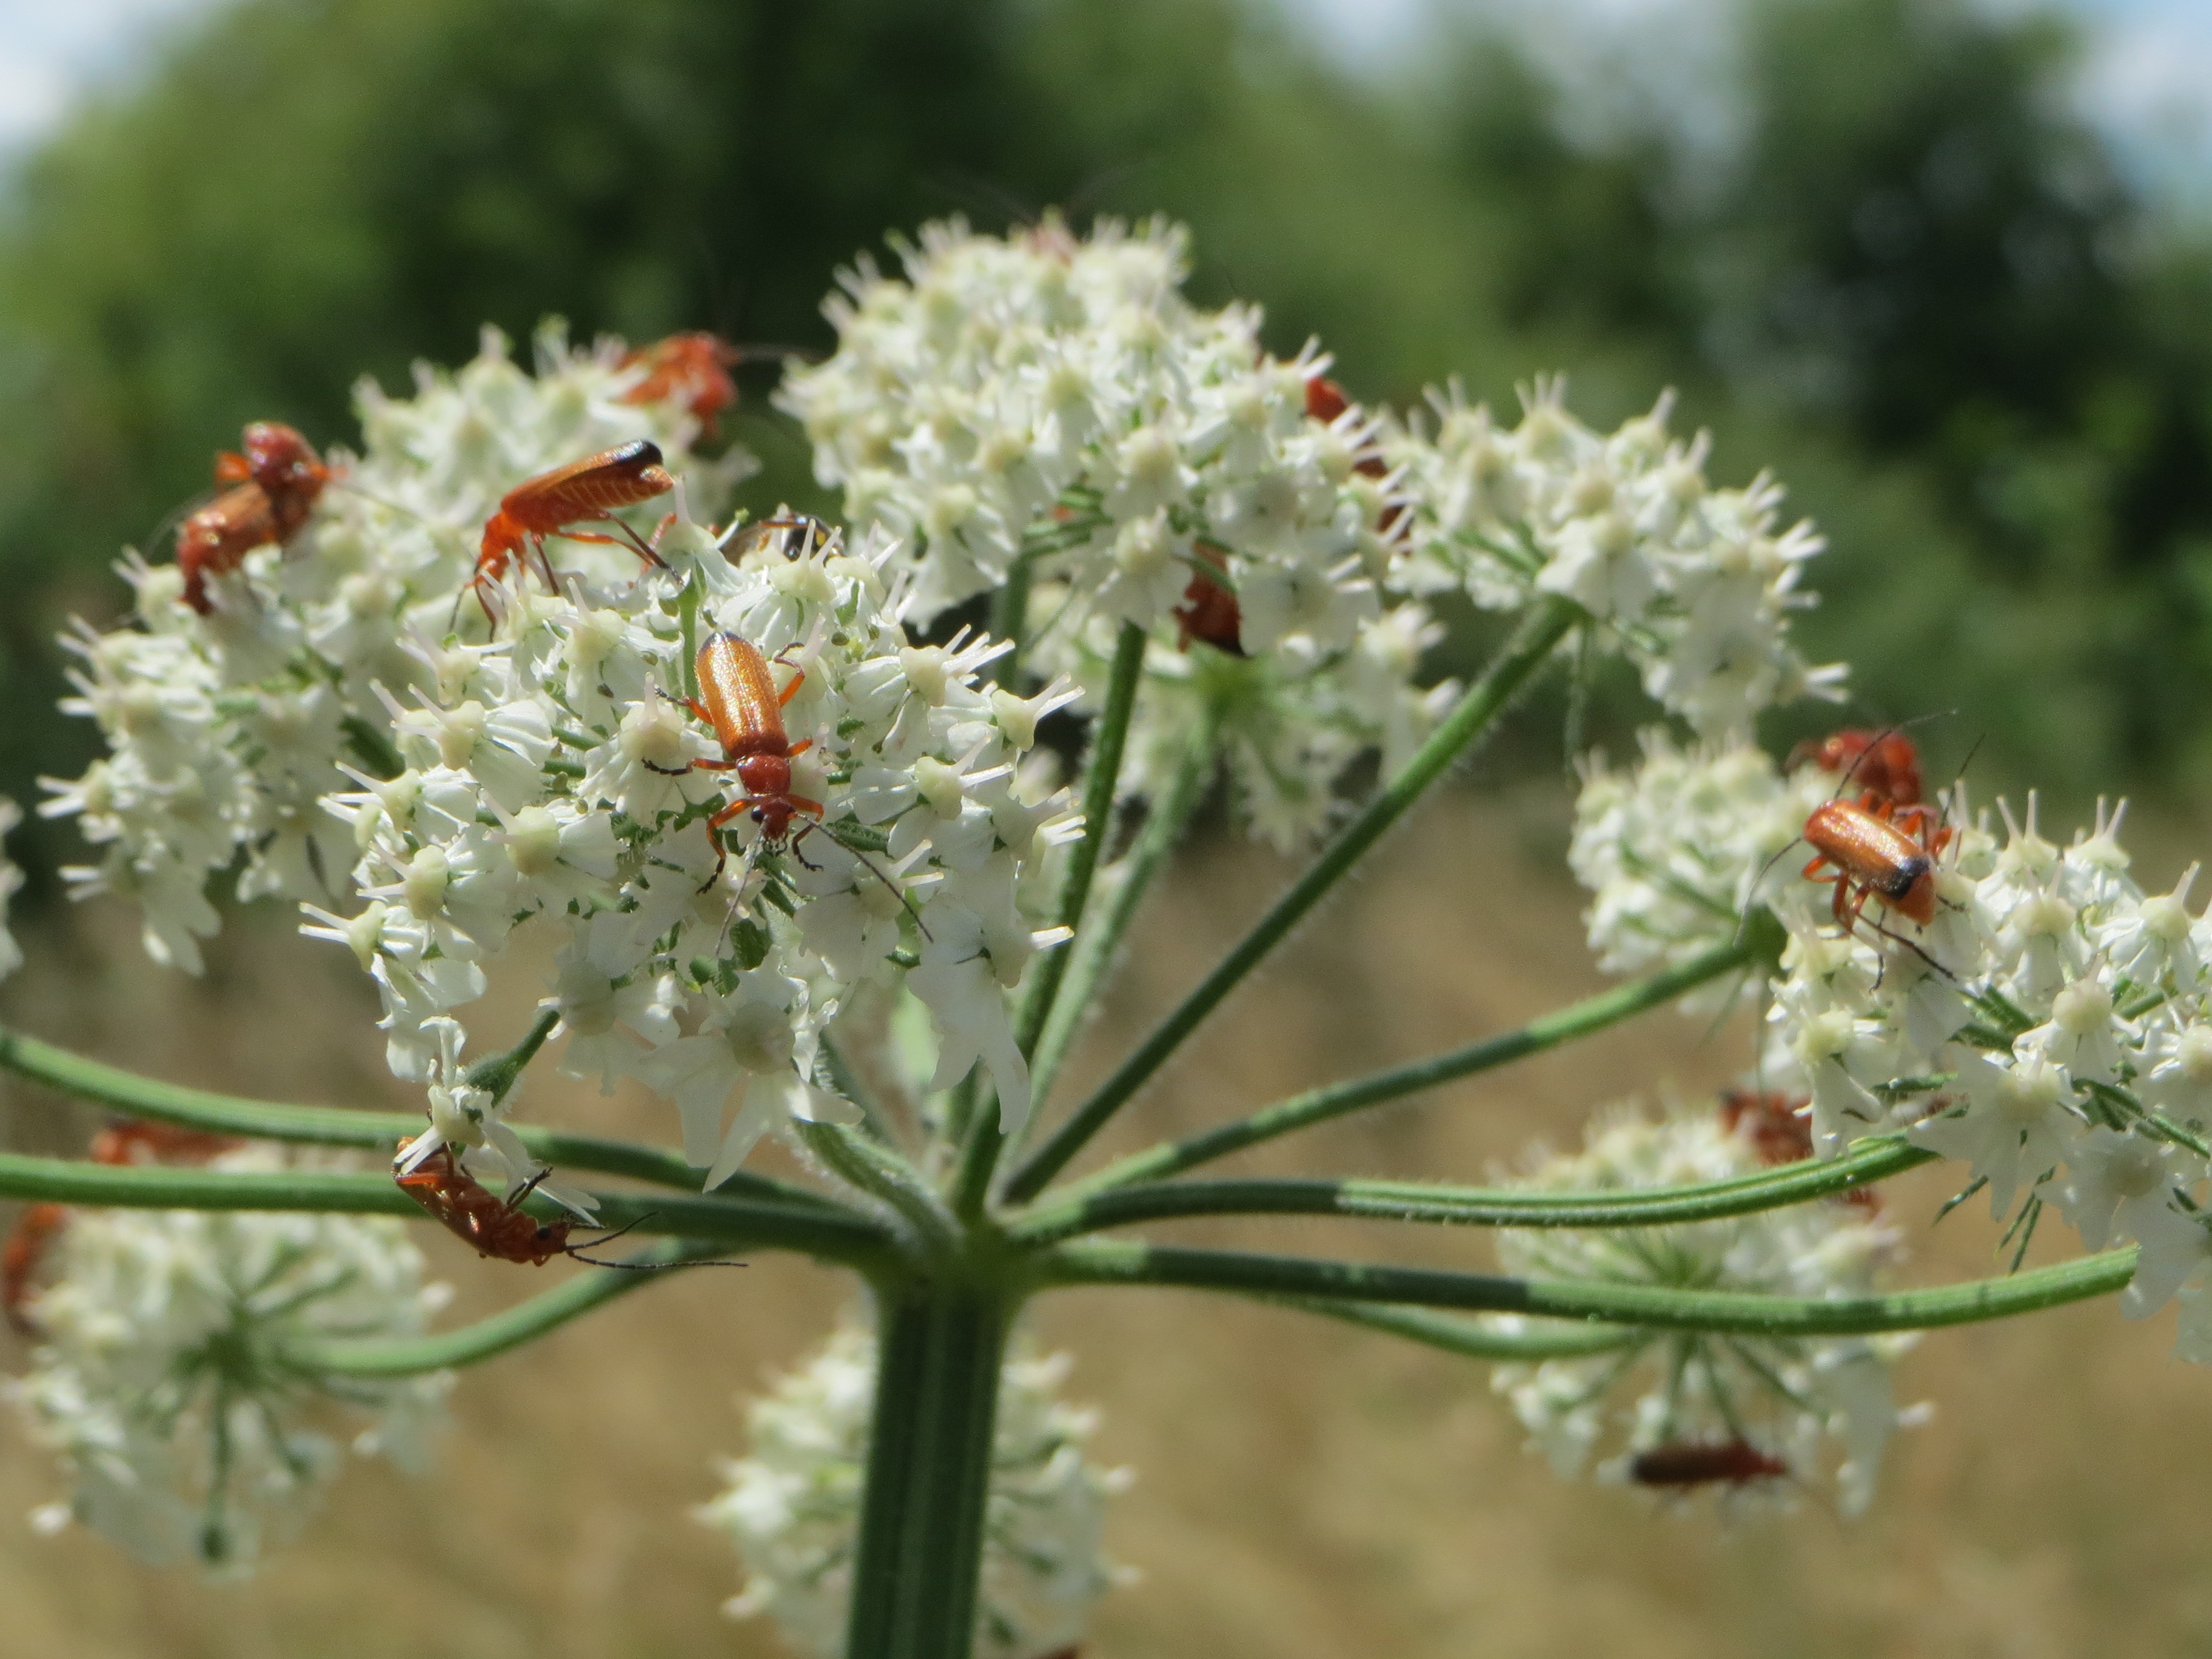
tree, branch, blossom, plant, flower, herb, produce, botany, flora, wildflower, shrub, macro photography, inflorescence, flowering plant, daisy family, hogweed, heracleum sphondylium, subshrub, eltrot, common hogweed, land plant, parsley family